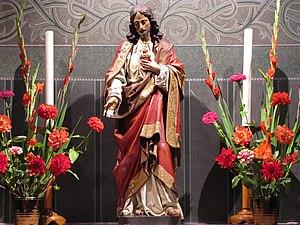
Alsace, Bas-Rhin, Chapelle du Prieuré des Carmélites du Sacré-Cœur de Marienthal (IA00062023).Statue ""Sacré-Cœur de Jésus"" (XIXe)."
Le Carmel de Marienthal est un couvent de moniales situé à Marienthal dans le département français du Bas-Rhin. Le carmel a été fondé en 1886 par Dominique Jenner à Marienthal dans la ville de Haguenau, en France. Aujourd'hui, il continue à abriter une communauté de Carmélites.